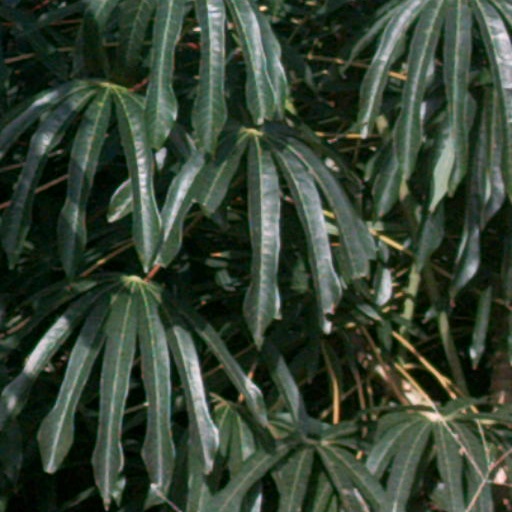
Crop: cassava